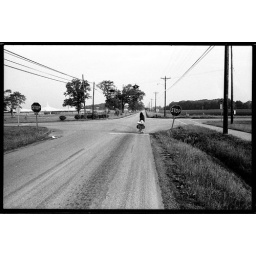
Somewhere in the middle of Kentucky. This was taken on a 5,000 mile cross country bike trip.